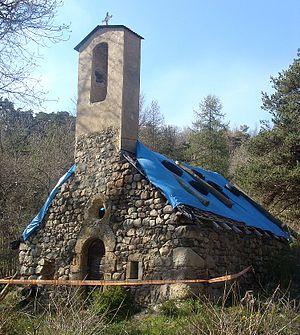
Vue d'ensemble de la chapelle des Michauds en instance de restauration (printemps 2014).
Buissard est une commune française située dans le département des Hautes-Alpes, en région Provence-Alpes-Côte d'Azur.